Potts Hill Reservoirs 1 and 2

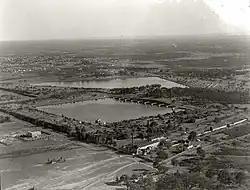
Potts Hill Reservoirs, 1937

Potts Hill Reservoirs 1 and 2 are heritage-listed reservoirs at Cooper Road, Potts Hill, City of Canterbury-Bankstown, New South Wales, Australia. It was designed by Board of Water Supply and Sewerage and built from 1880. The reservoirs are now maintained by the Board's successor, Sydney Water (a corporation owned by the state government). It was added to the New South Wales State Heritage Register on 18 November 1999.